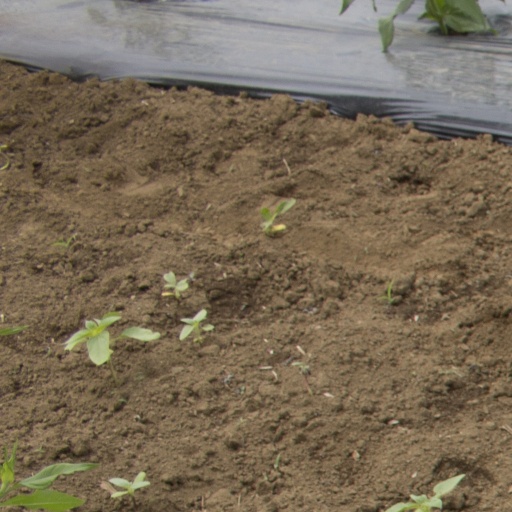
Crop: Jerusalem artichoke